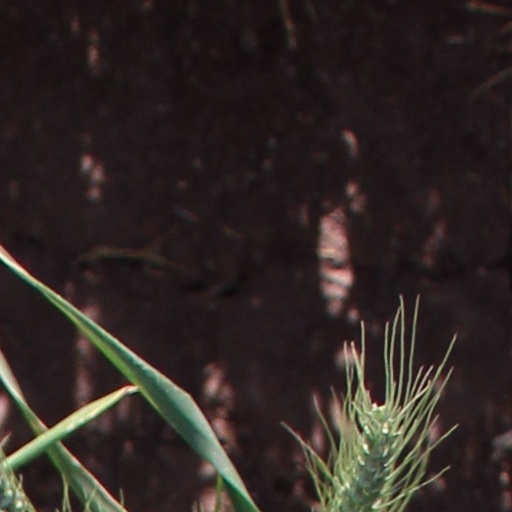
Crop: wheat